Davenport Bank and Trust

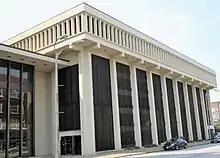
Parking garage (1971)

The building has retained its original banking room, a multi-story space with an elaborately painted ceiling. The space is lit by the large Roman arched windows on the east elevation. The ceiling is a canopy of groin vaults and is painted in a multi-colored design. A painting by Davenport artist Hiram Thompsen depicting the signing of the treaty between the Sauk and Meskwaki tribes and the US government after the Black Hawk War has hung prominently on the south wall since 1928. The original wrought iron teller "cages" remain and the rest of the interior features dark wood and marble elements.